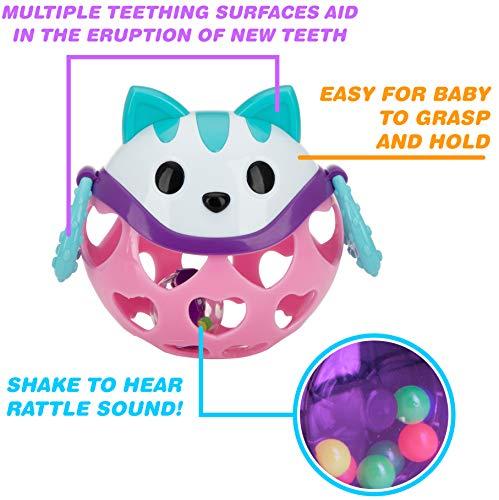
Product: Nuby Cartoon Animal Rattle Teether Toy, Kitty Cat, 5"
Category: Baby Products | Gifts | Keepsakes | Keepsake Rattles
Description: The adorable kitty cat character is a fun and interactive toy for baby.
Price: $6.99